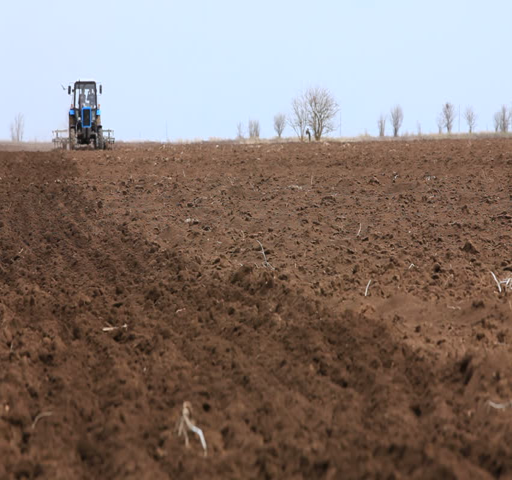
farm tractor is moving on the field , cultivating land